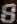
Number: 8